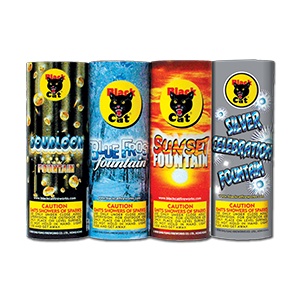
6" Four Assorted Fountainp
Effects: Doubloon Fountain- Fine gold showering sparks. Silver Celebration Fountain- Smokeless silver showers with light crackles. Sunset Fountain- Red pearls and yellow chrysanthemum showers. Blue Frost Fountain- Silver showers to erupting blue pearls.
Brand: KJ's Fireworks
Category: Arts & Entertainment > Party & Celebration > Party Supplies > Fireworks & Firecrackers > Fountain Fireworks